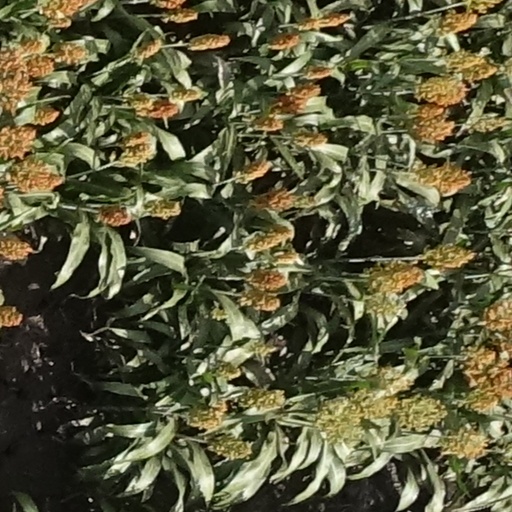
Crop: sorghum